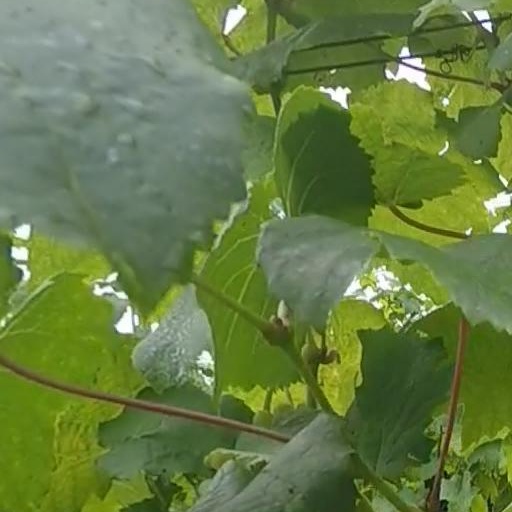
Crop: grape